H-IIB

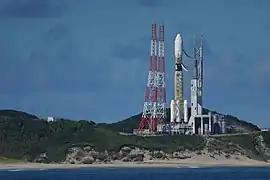
H-IIB No. F8 at the launch pad in September 2019

H-IIB (H2B) was an expendable space launch system jointly developed by the Japanese government's space agency JAXA and Mitsubishi Heavy Industries. It was used to launch the H-II Transfer Vehicle (HTV, or "Kōnotori") cargo spacecraft for the International Space Station. The H-IIB was a liquid-fueled rocket, with solid-fuel strap-on boosters and was launched from the Tanegashima Space Center in southern Japan. H-IIB made its first flight in 2009, and had made a total of nine flights through 2020 with no failures.